Department of Pharmacology, University College London

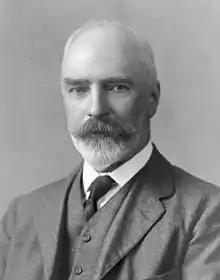
A.R. Cushny

Arthur Cushny (1866–1926) was the first holder of the newly instituted Chair of Pharmacology, from 1905 until 1918.